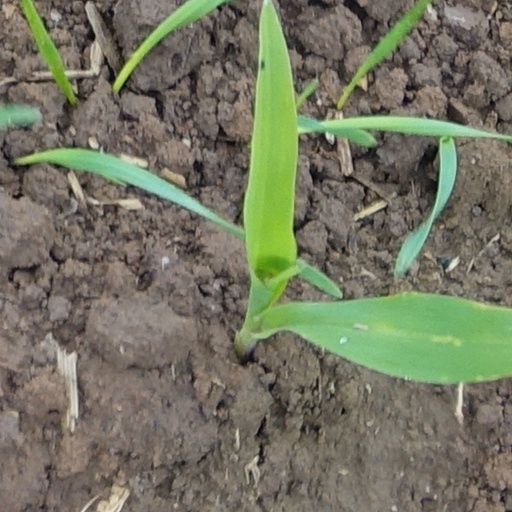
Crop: wheat